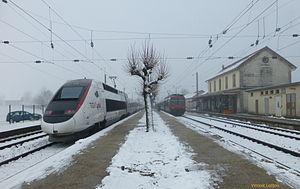
Ambiance hivernale en gare de Frasne
Frasne est une commune française située dans le département du Doubs, en région Bourgogne-Franche-Comté.